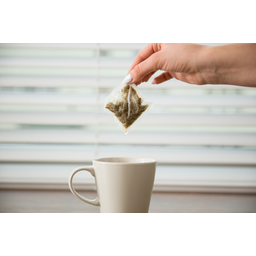
Label: trash